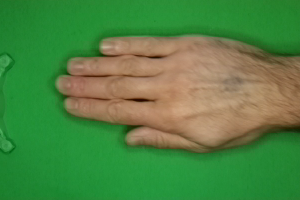
Label: paper